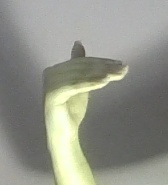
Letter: khaa